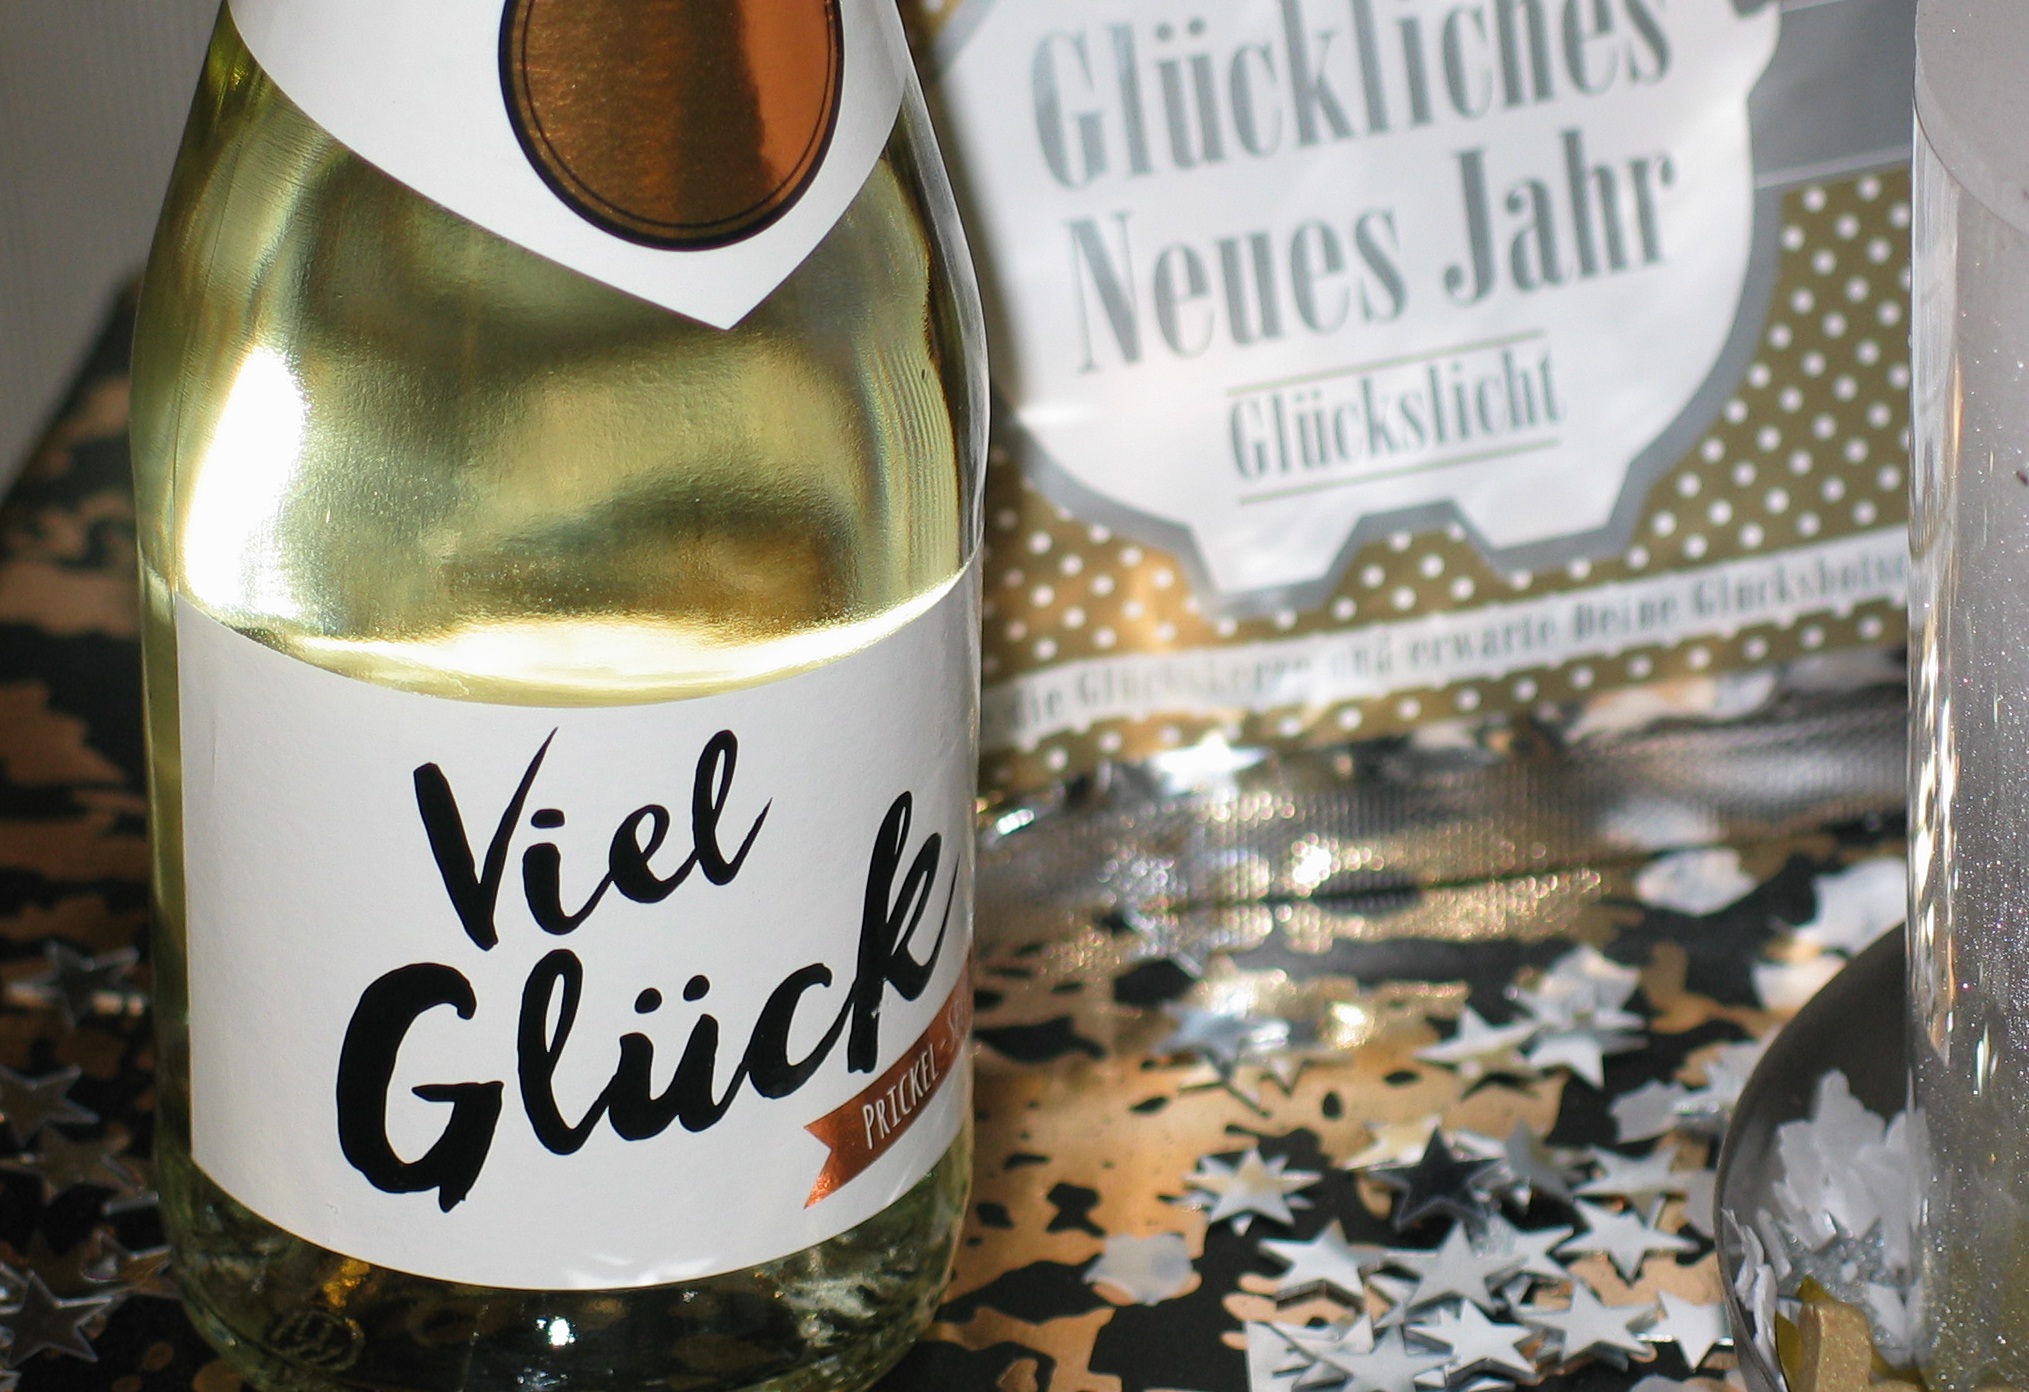
food, drink, new year, beer, celebrate, postcard, champagne, luck, congratulations, sylvester, abut, good luck, lucky charm, new year's eve, alcoholic beverage, new year's day, sense, new year celebration, annual financial statements, happy new year, turn of the year, new year's greetings, new year greeting, new year 2017, bottle of sparkling wine, new year's card